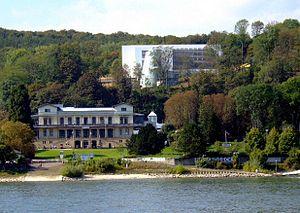
Le musée d'Art contemporain de Rolandseck a ouvert le 29 septembre 2007 à Remagen. Il présente la construction de la gare de Rolandseck dans un nouveau bâtiment, les œuvres de Hans Arp et Sophie Taeuber-Arp, ainsi que des expositions temporaires d'œuvres d'artistes contemporains.